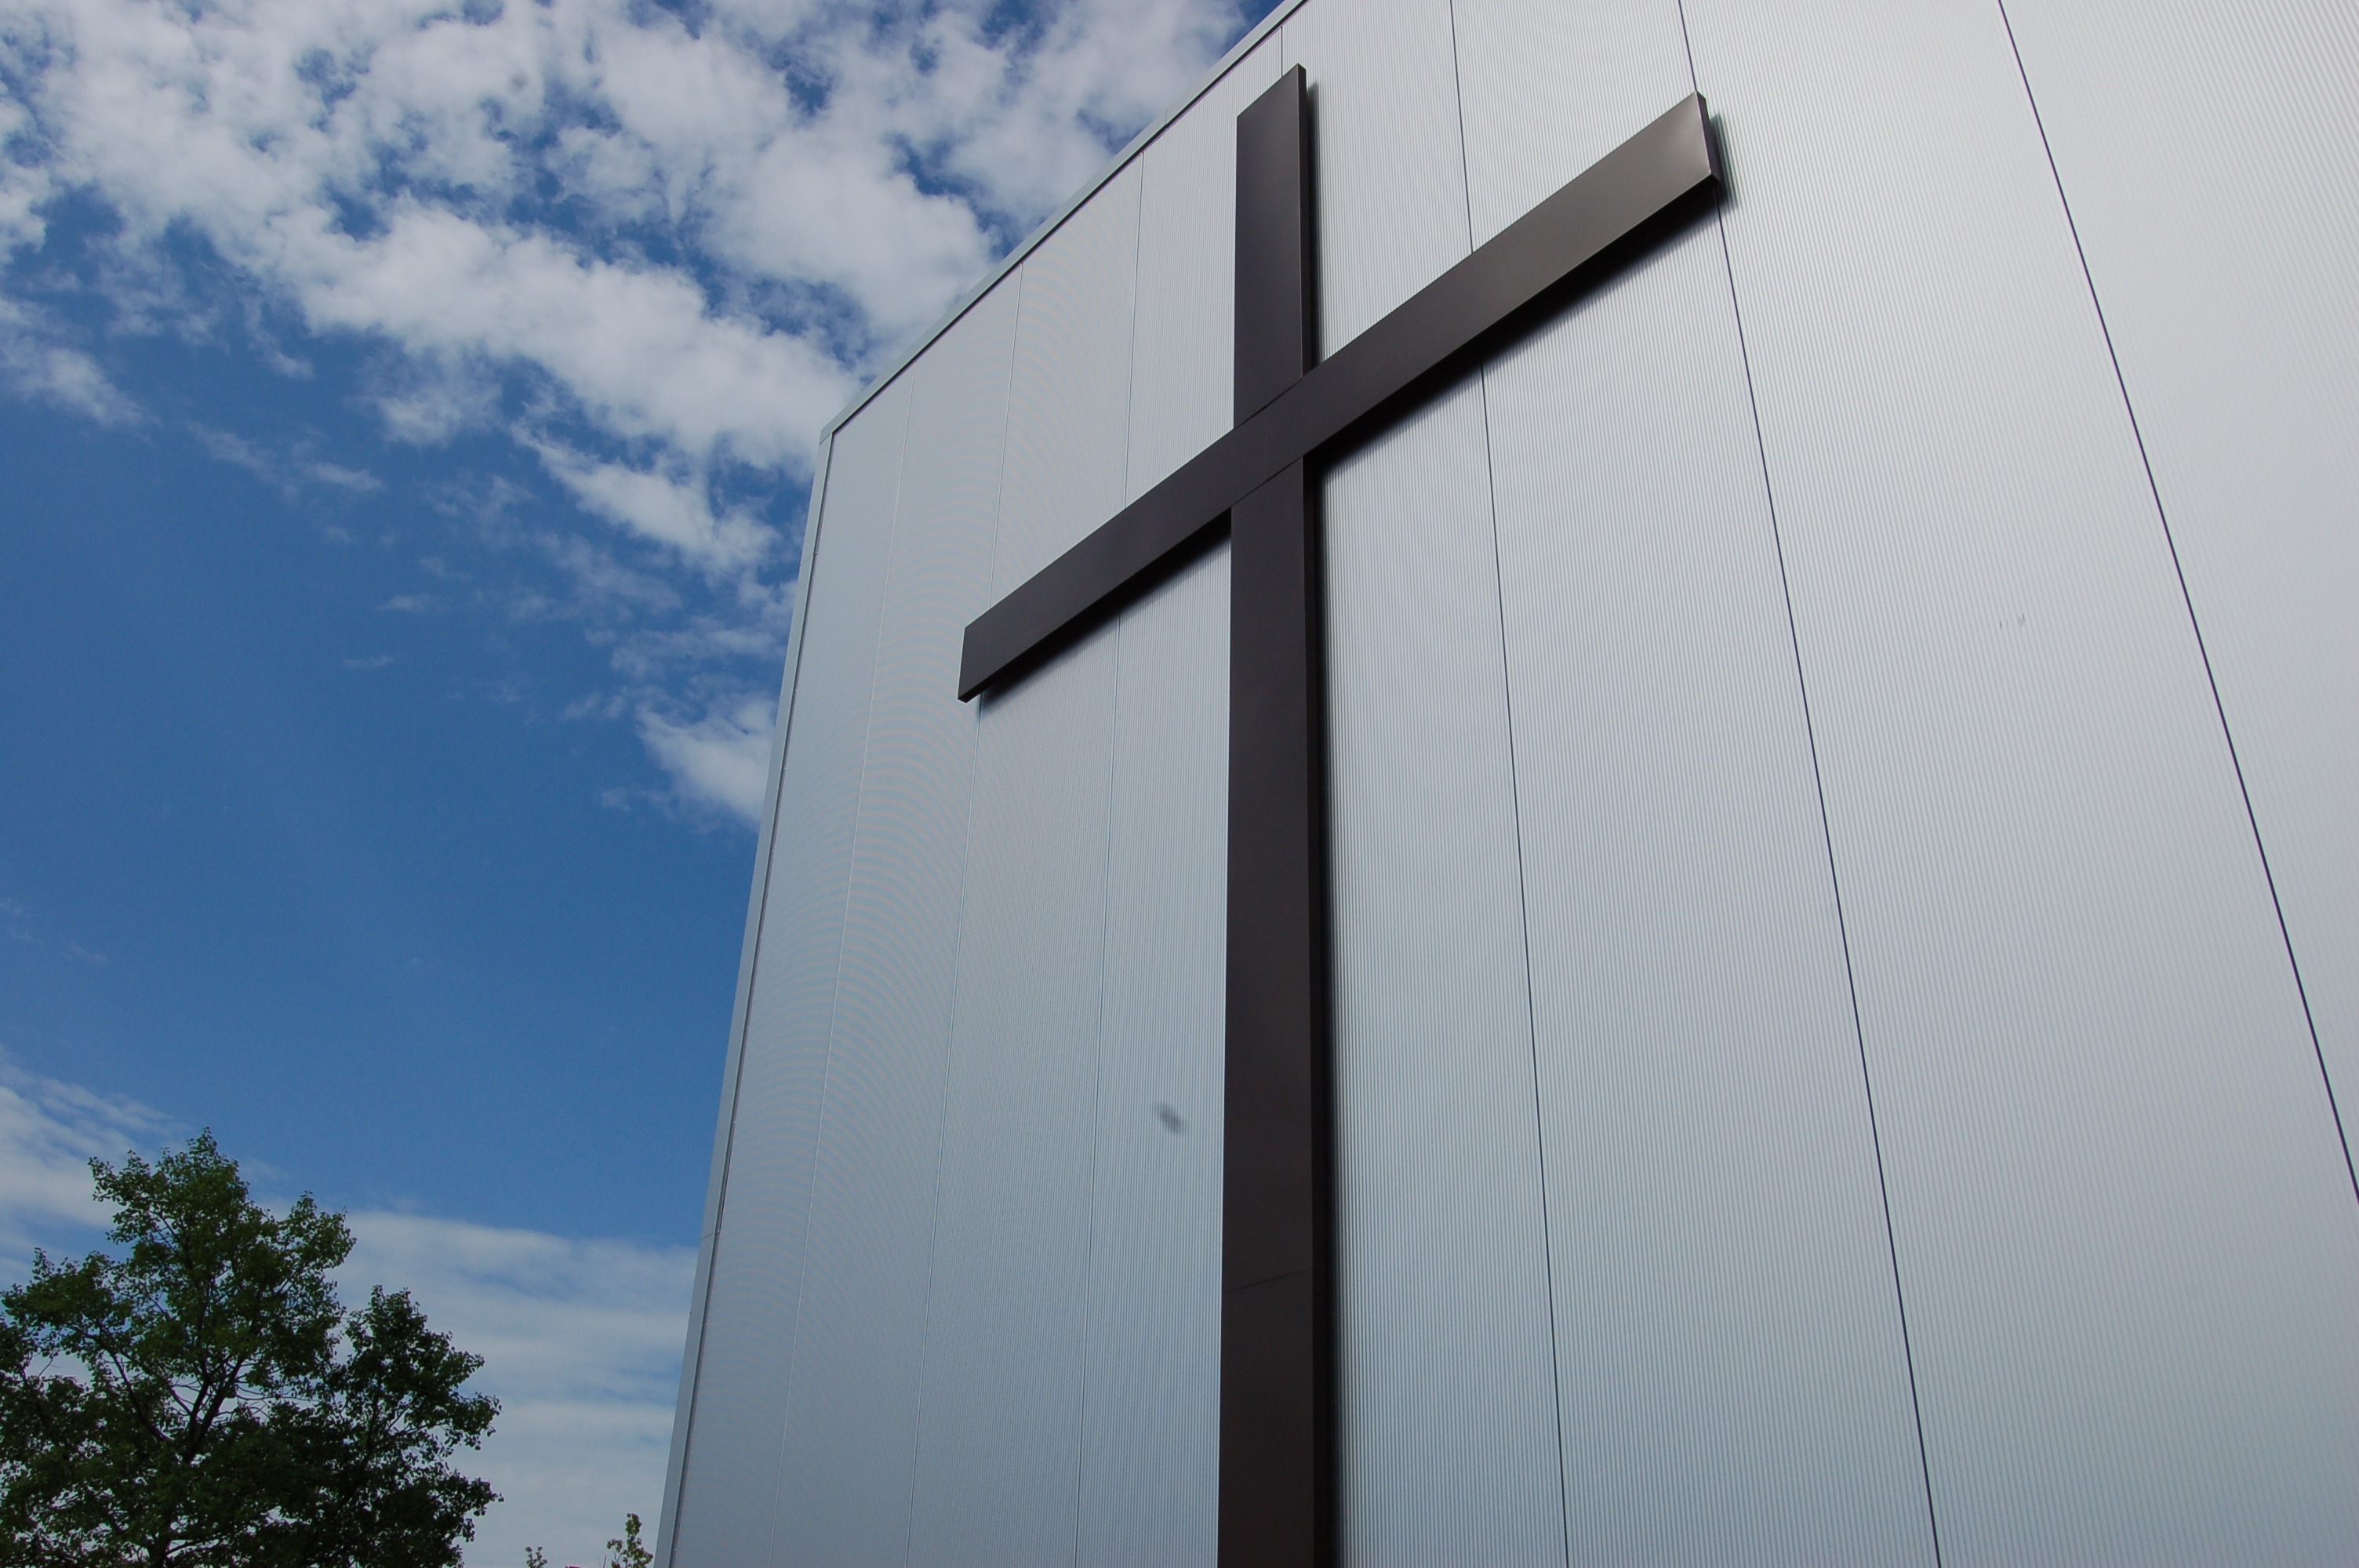
architecture, line, mast, facade, blue, church, tower block, faith, the cross